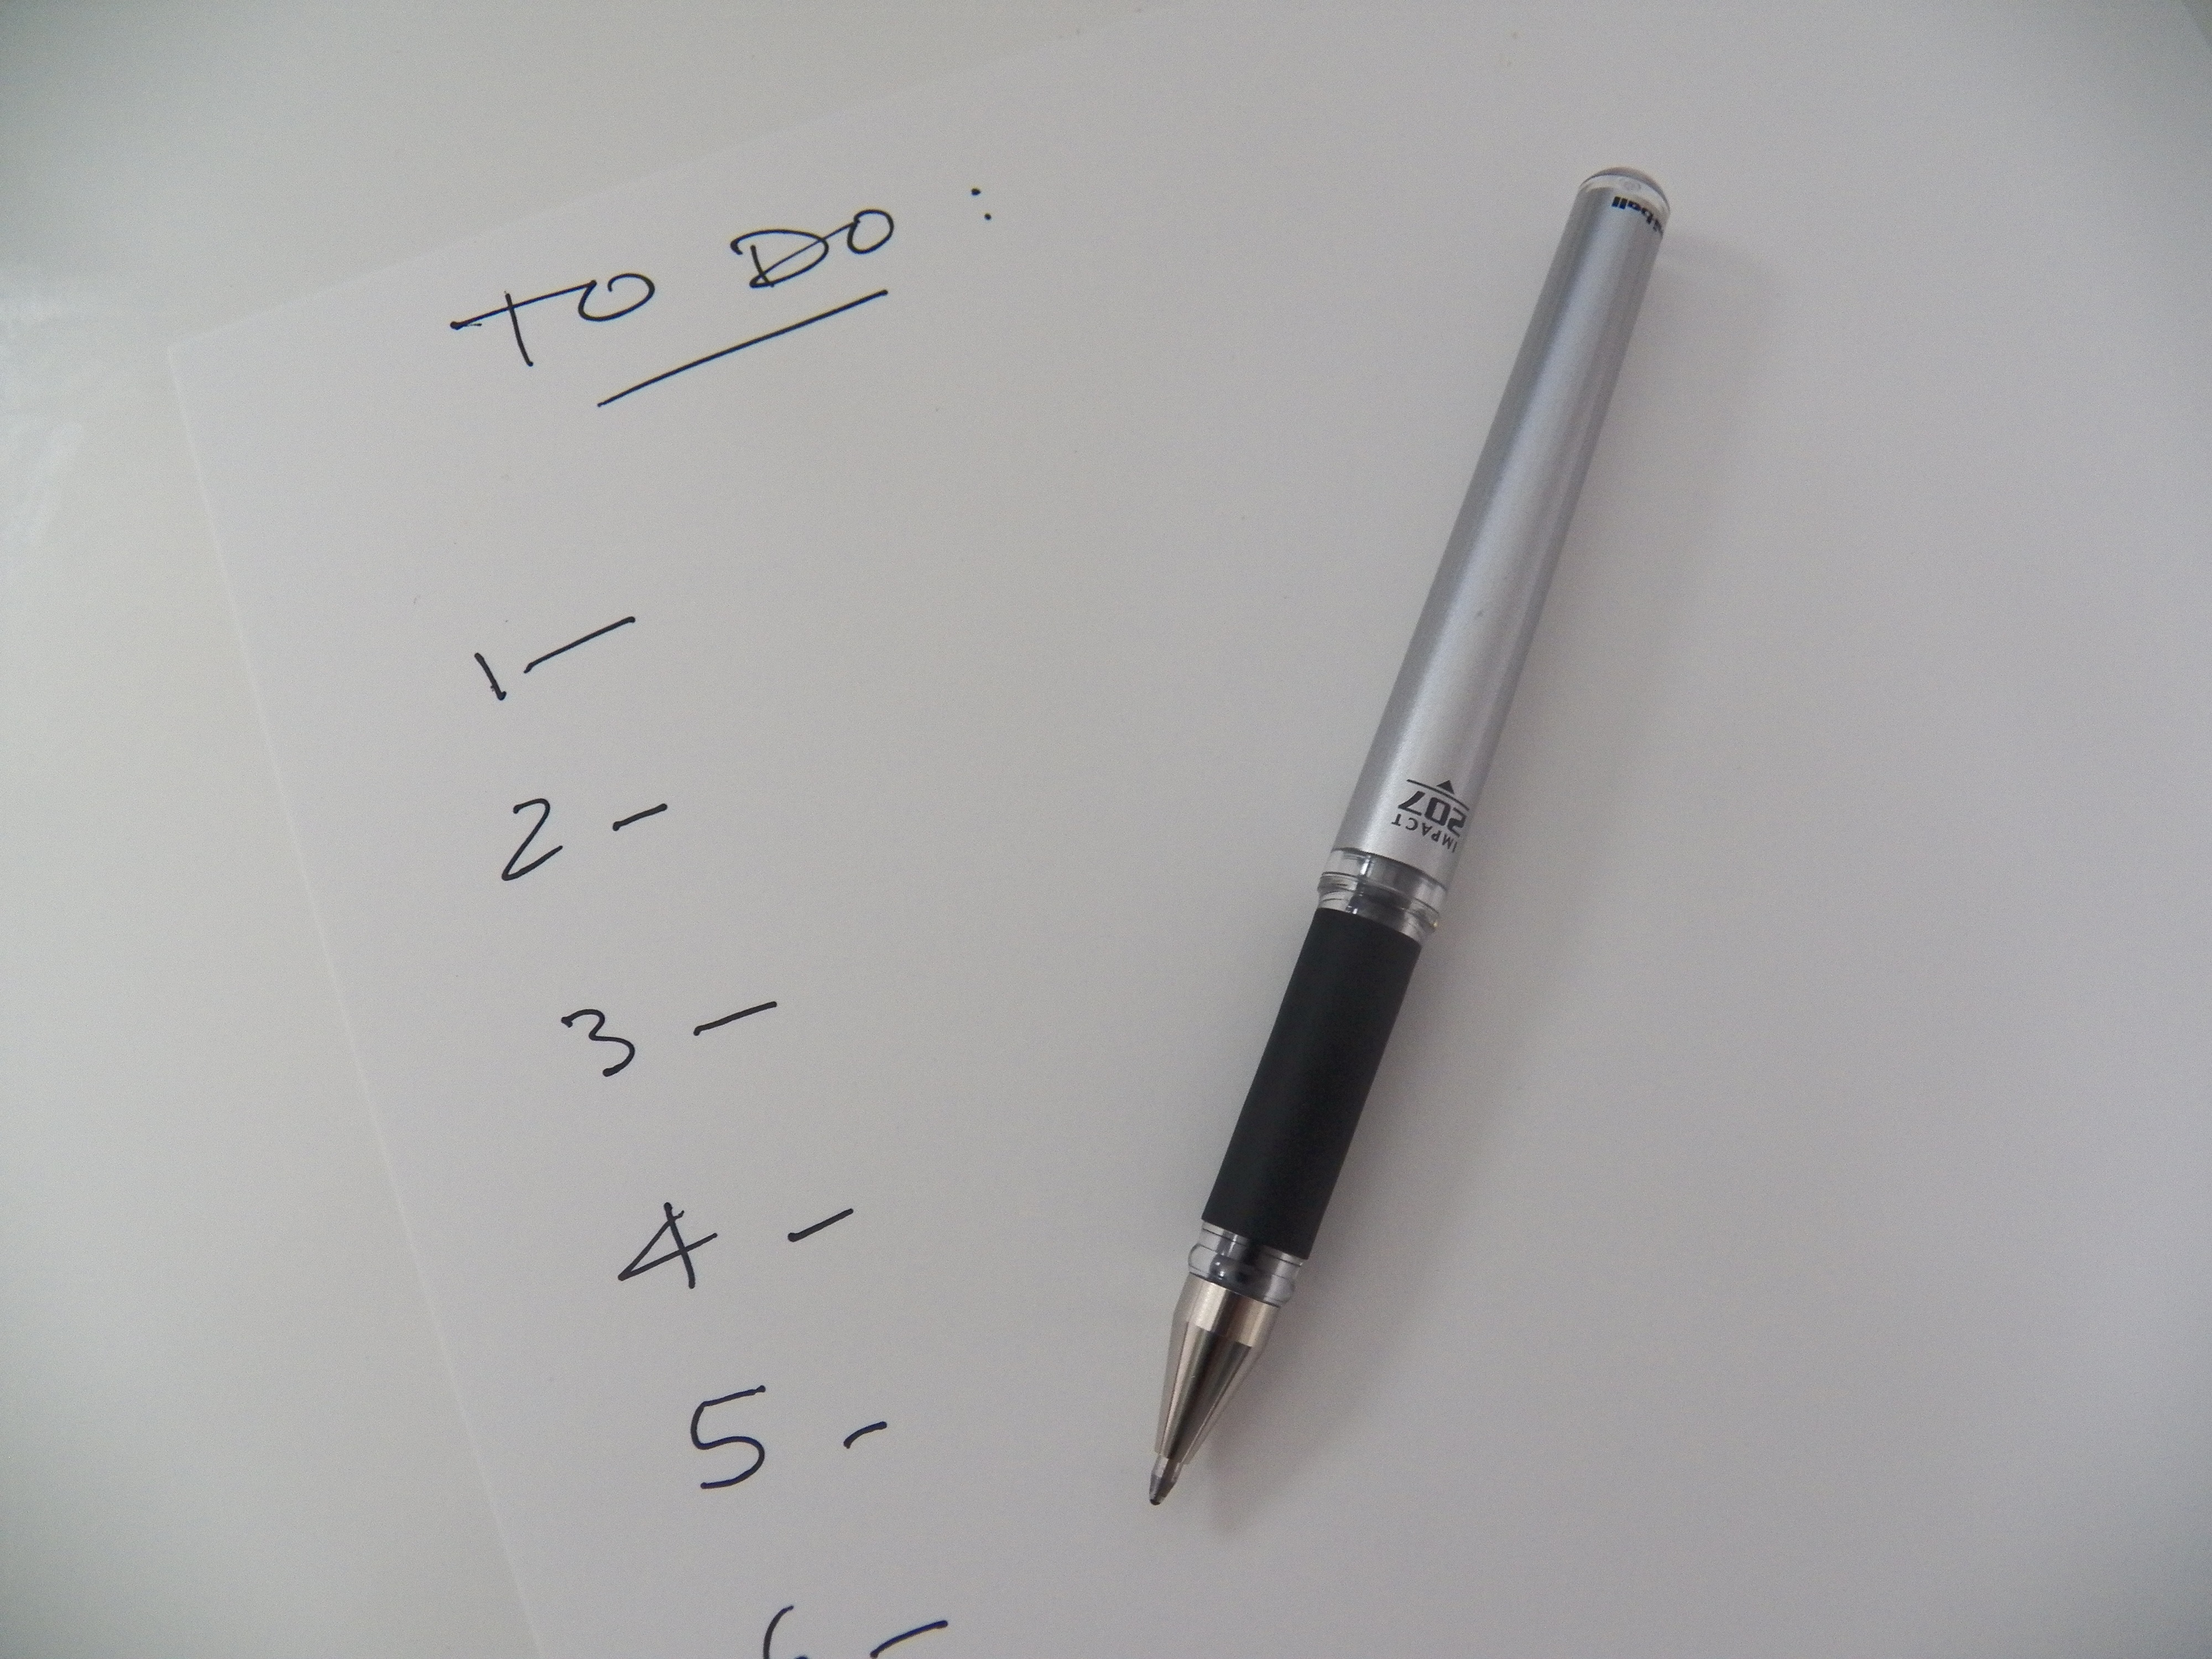
writing, pen, office, note, write, drawing, list, reminder, memo, ball pen, to do list, biro, to do, ordered list